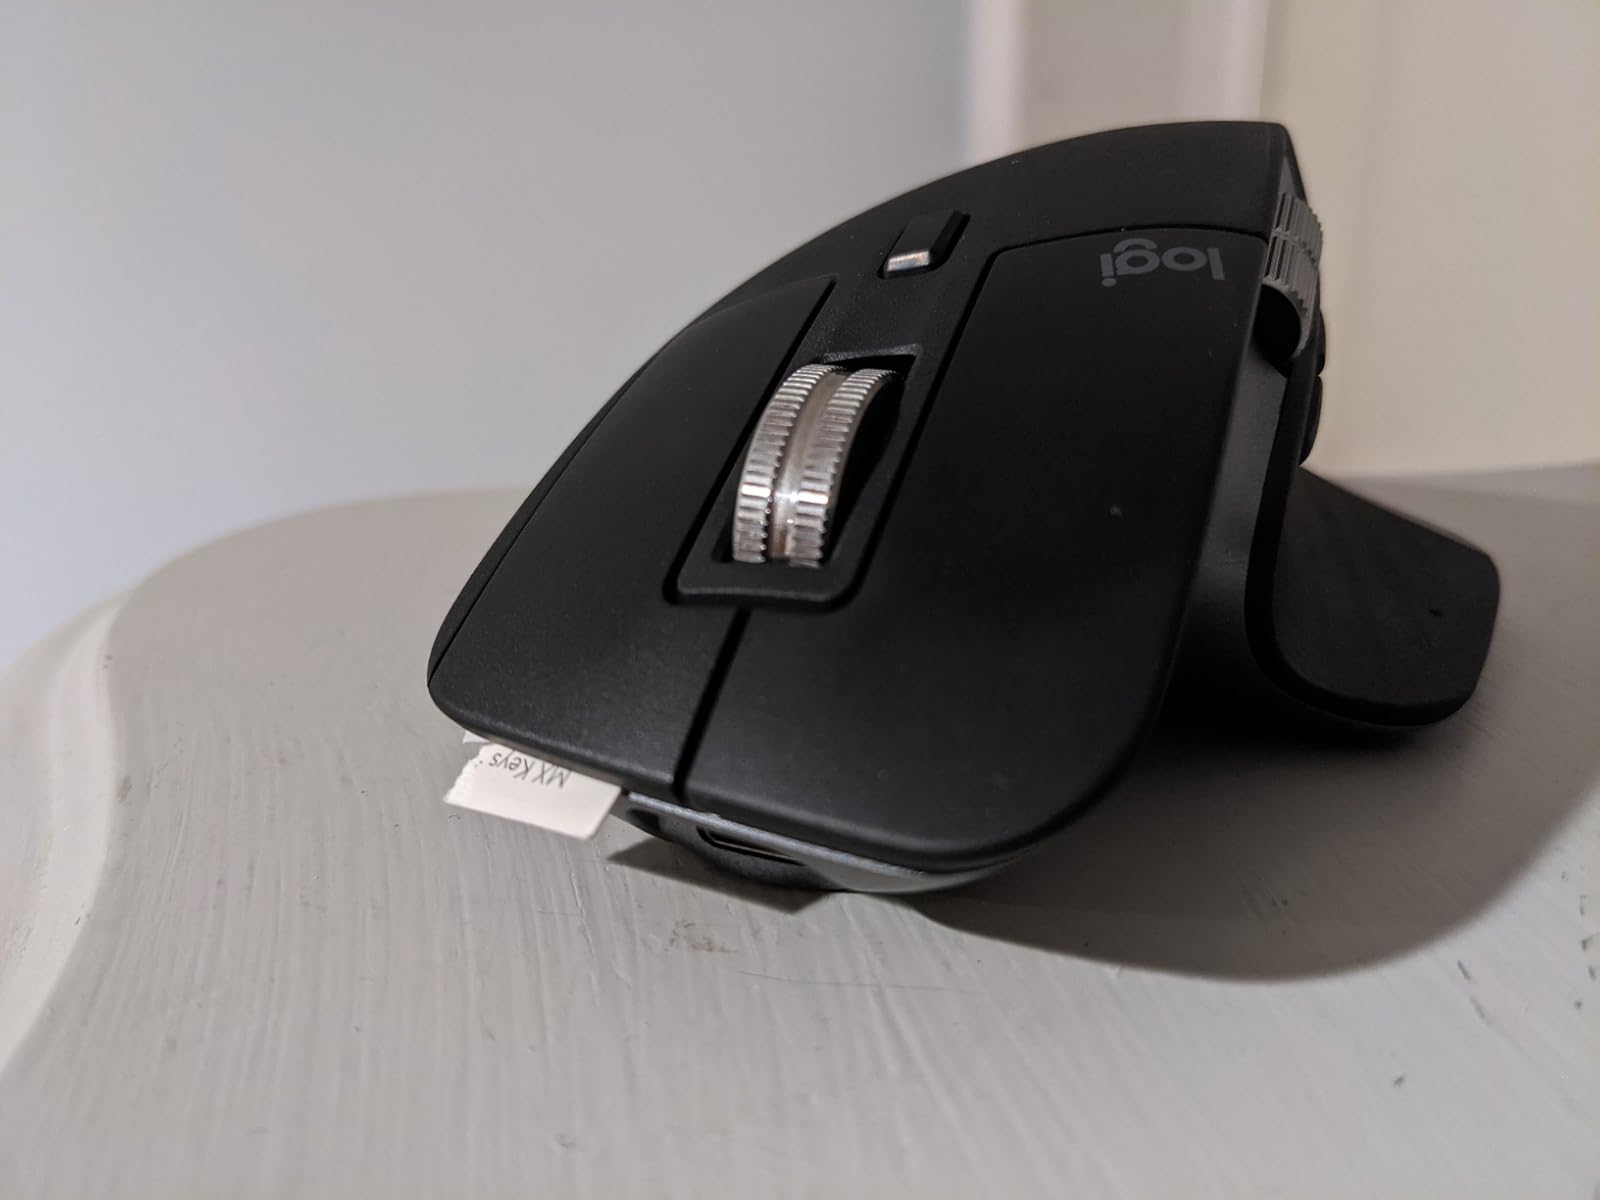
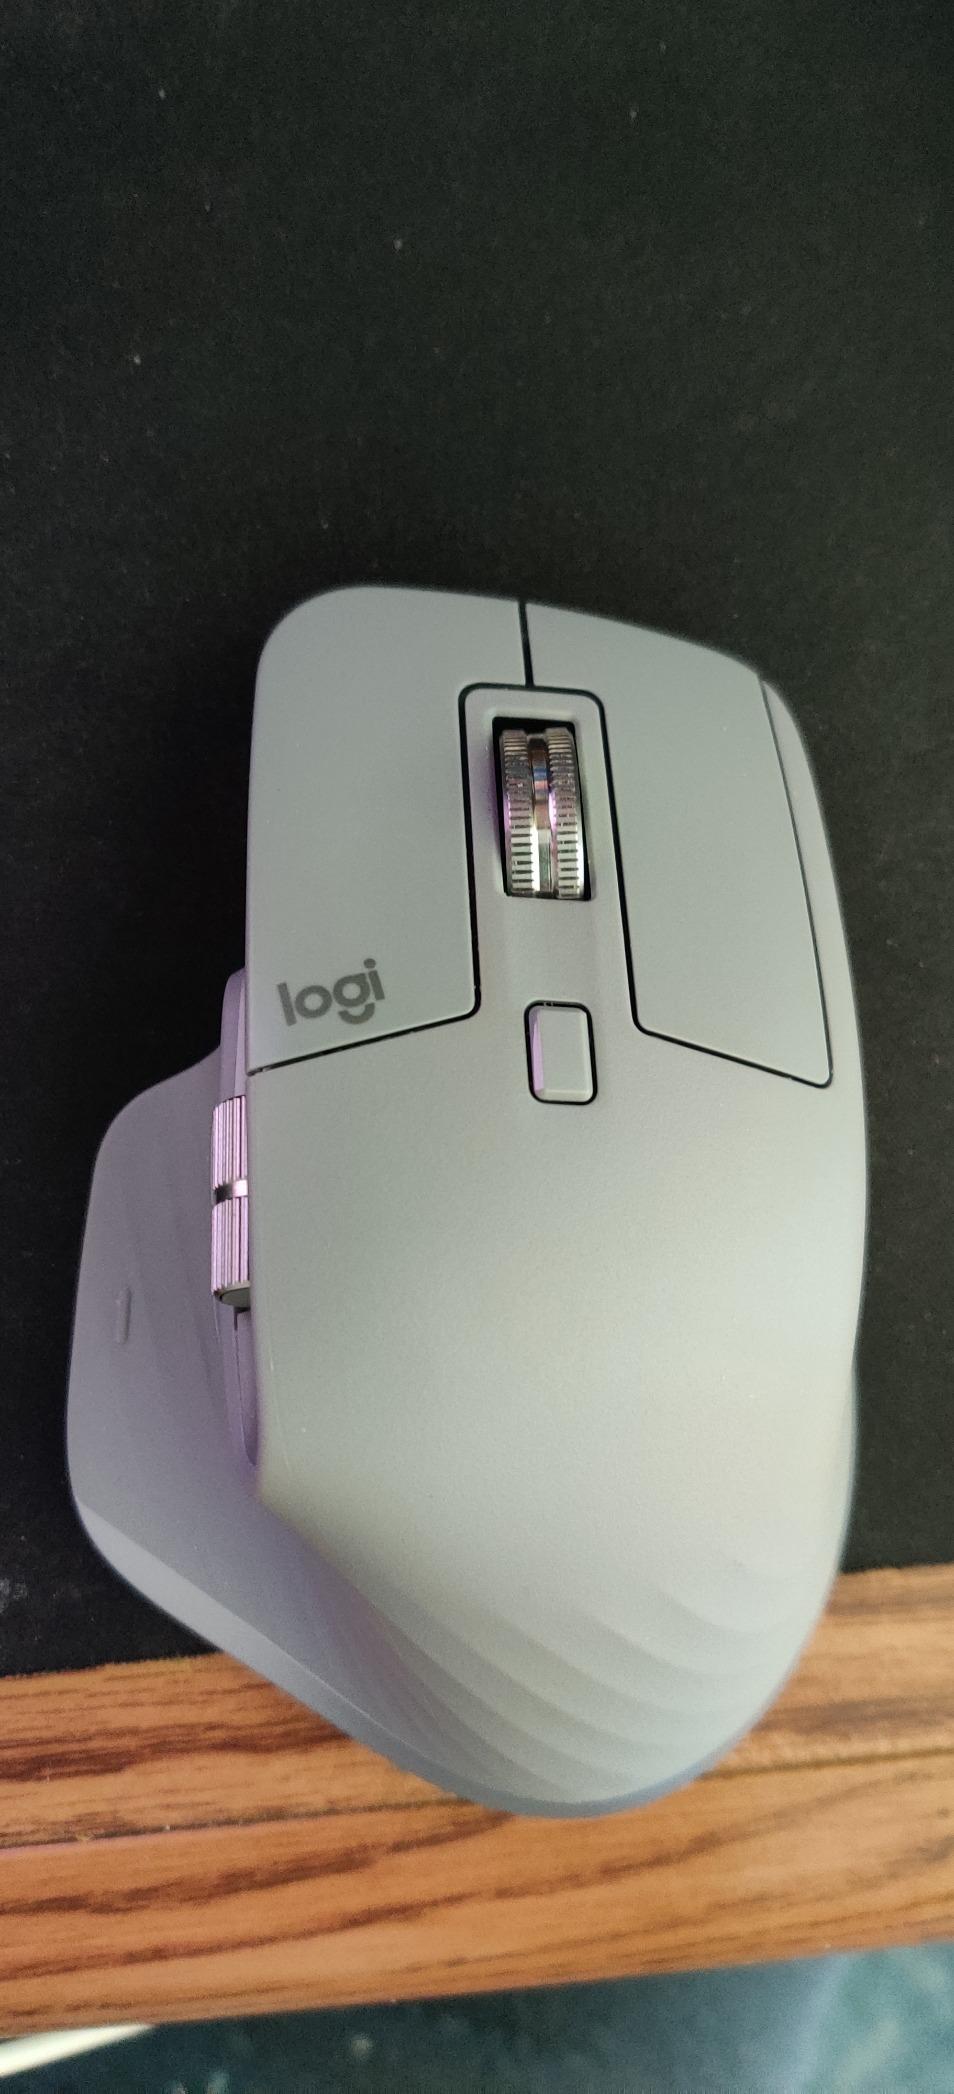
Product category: mouse
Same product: no